Culture of the Song dynasty

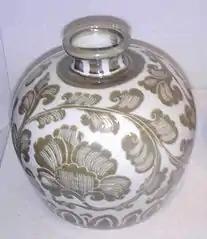
Song ding ware porcelain bottle, 11th century.

There was a significant difference in painting trends between the Northern Song period (960–1127) and Southern Song period (1127–1279). The paintings of Northern Song officials were influenced by their political ideals of bringing order to the world and tackling the largest issues affecting the whole of their society, hence their paintings often depicted huge, sweeping landscapes. On the other hand, Southern Song officials were more interested in reforming society from the bottom up and on a much smaller scale, a method they believed had a better chance for eventual success. Hence, their paintings often focused on smaller, visually closer, and more intimate scenes, while the background was often depicted as bereft of detail as a realm without substance or concern for the artist or viewer. This change in attitude from one era to the next stemmed largely from the rising influence of Neo-Confucian philosophy. Adherents to Neo-Confucianism focused on reforming society from the bottom up, not the top down, which can be seen in their efforts to promote small private academies during the Southern Song instead of the large state-controlled academies seen in the Northern Song era.